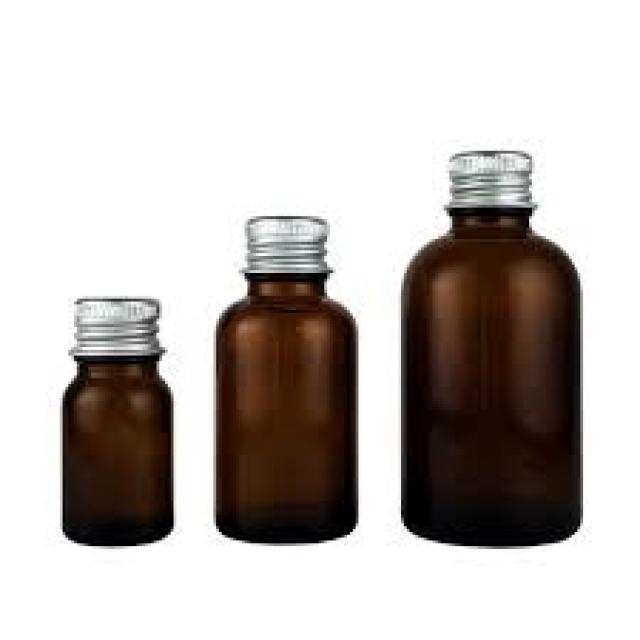
Label: Glass